Car classification

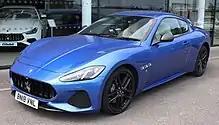
Maserati GranTurismo

Pony car is an American class of automobile launched and inspired by the Ford Mustang in 1964. It broke all post-World War II automobile sales records, "creating the 'pony car' craze soon adopted by competitors." The term describes an affordable, compact, highly styled car with a sporty or performance-oriented image.